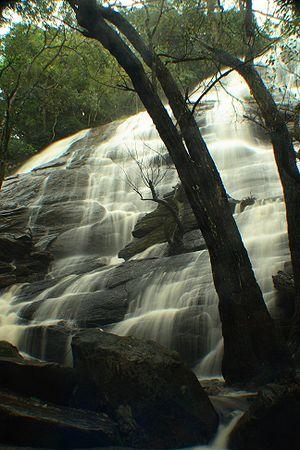
La liste de chutes d'eau présentée ci-dessous est un échantillon, classé par continent puis par pays ou État, de chutes d'eau naturelles, ayant acquis une relative notoriété du fait de leur fréquentation et/ou de leurs particularités : dimensions, concrétionnement, aménagements humains, art mobilier, pratiques rituelles, etc.